The Mayor of Rione Sanità

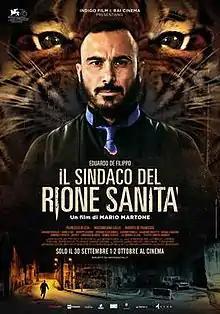
Theatrical release poster

The Mayor of Rione Sanità is a 2019 Italian crime drama film directed by Mario Martone, based on the 1960 play of the same name by Eduardo De Filippo. The film is intended as a modern take on the play, inspired by the theatrical adaptation directed by Martone in 2018, with several members of the cast returning. It was selected to compete for the Golden Lion at the 76th Venice International Film Festival.